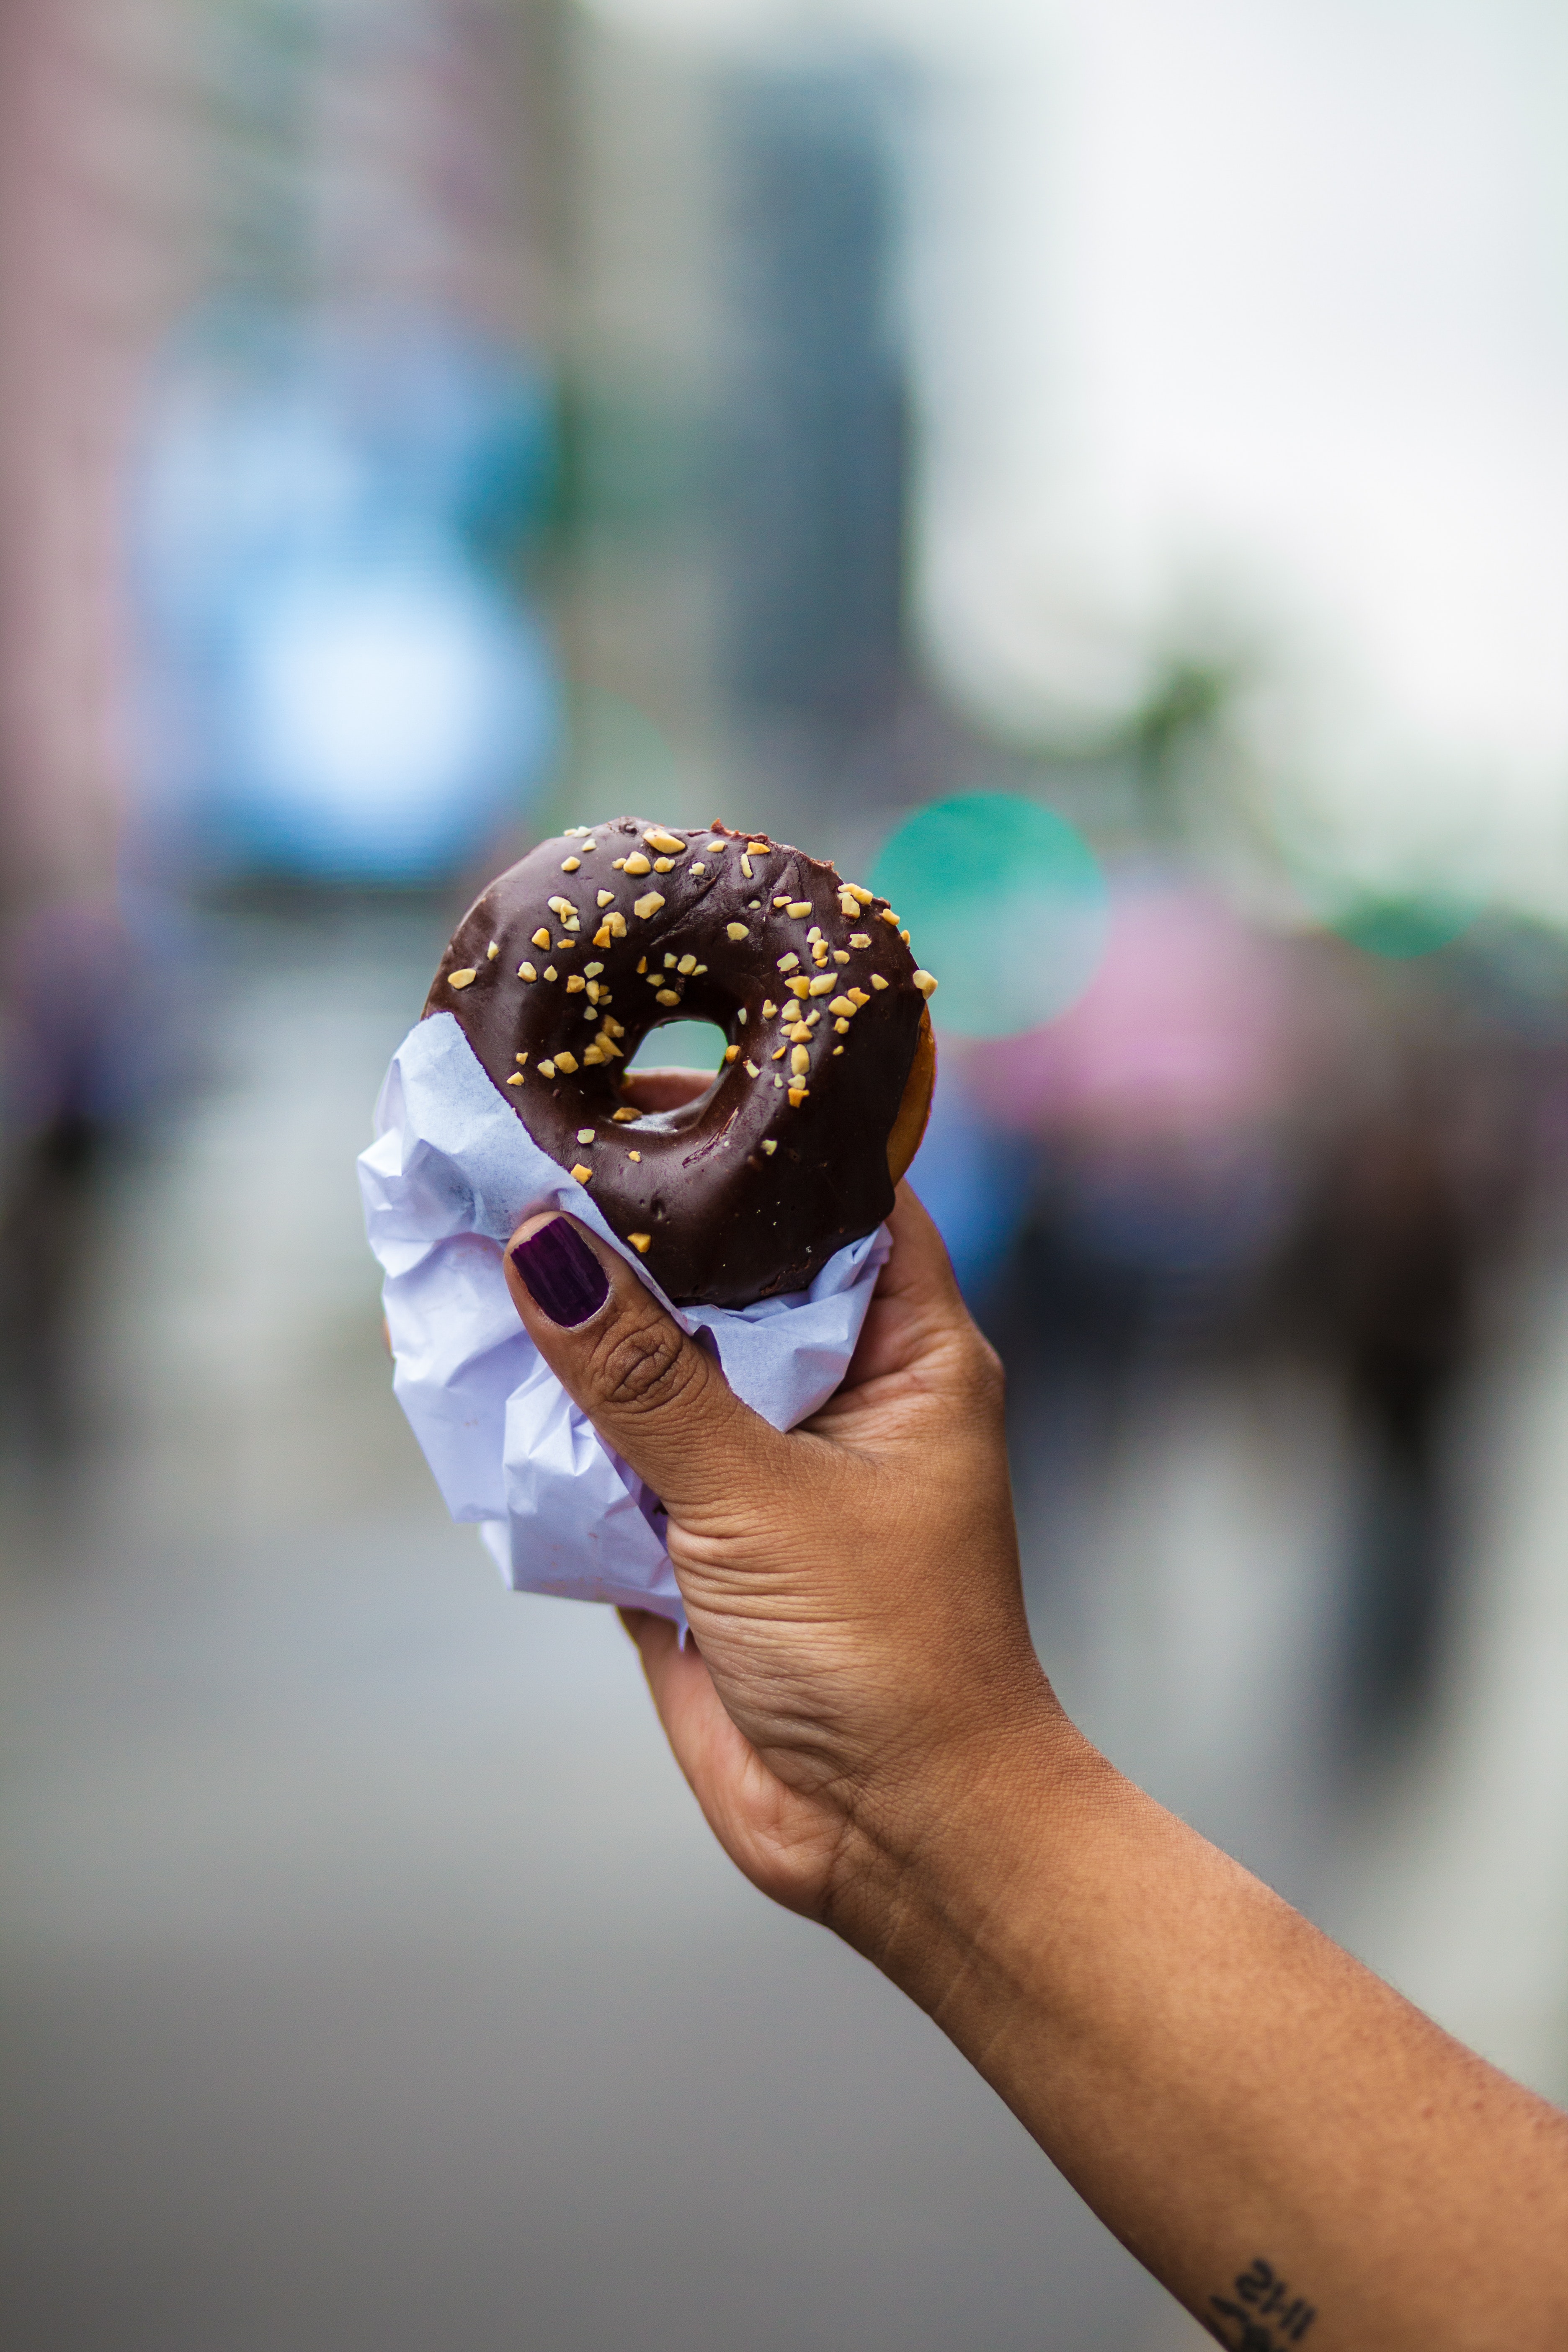
ice cream, frozen dessert, chocolate ice cream, gelato, chocolate, food, dessert, ice cream cone, hand, dairy, snack, cuisine, cream